Puddling (agriculture)

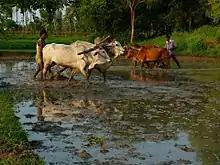
Puddling operation in Tamil Nadu, India

Puddling is the tillage of rice paddies while flooded, an ancient practice that is used to prepare for rice cultivation. Historically, this has been accomplished by dragging a weighted harrow across a flooded paddy field behind a buffalo or ox, and is now accomplished using mechanized approaches, often using a two-wheel tractor.